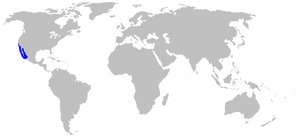
Mustelus californicus est une espèce de requins.